Trolak

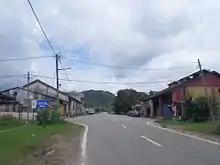
Trolak

Trolak (Jawi: ترولق) is a small estate town in Mukim Slim, Muallim District, Perak, Malaysia. It houses many FELDA explorers since circa 1960s with a rubber plantation, later changed into an oil palm plantation.